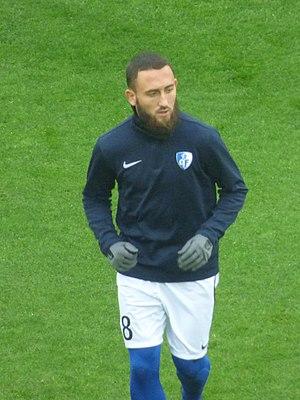
Corentin Tirard avant le match RC Lens / Grenoble Foot 38, le 24 novembre 2018, comptant pour la quinzième journée du championnat de France de football de Ligue 2 2018-2019, au Stade Bollaert-Delelis.